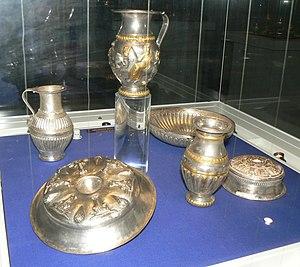
Les Thraces constituaient un peuple de langue paléo-balkanique dont les tribus, signalées dans les Balkans en même temps que les Achéens, les Éoliens et les Ioniens, partageaient un ensemble de croyances, un mode de vie et une même langue avec des variantes et dialectes. Leur civilisation, encore mal connue, s'est épanouie du IIIᵉ millénaire av. J.‑C. au IIᵉ siècle av. J.-C., sur un substrat anté-indo-européen dit « pélasge » développé dès le Vᵉ millénaire av. J.‑C. comme civilisation agricole et pourvue de nécropoles richement dotées en or. L'étymologie de ce nom reste incertaine. Orale, la culture des Thraces était faite de légendes et de mythes incluant la croyance en l'immortalité sous la forme de l'« orphisme », décrit par Hérodote. Les connaissances que nous avons de ce peuple viennent des auteurs grecs anciens et de découvertes archéologiques récentes.